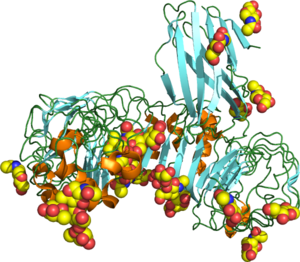
Le Toll Like Receptor 4, ou TLR 4, parfois également nommé CD284, est un récepteur membranaire, membre de la famille des récepteurs de type toll, qui appartient à la famille des récepteurs de reconnaissance de formes. Son poids moléculaire est d'environ 95 kDa et son gène est le TLR4 situé sur le chromosome 9 humain. Il est retrouvé sur les macrophages ainsi que sur certains adipocytes et sur certaines microglies du système nerveux central. Les différents TLR présentent différents modèles d'expression. Ce récepteur est exprimé le plus abondamment dans le placenta et dans la sous-population myélo-monocytaire des leucocytes.